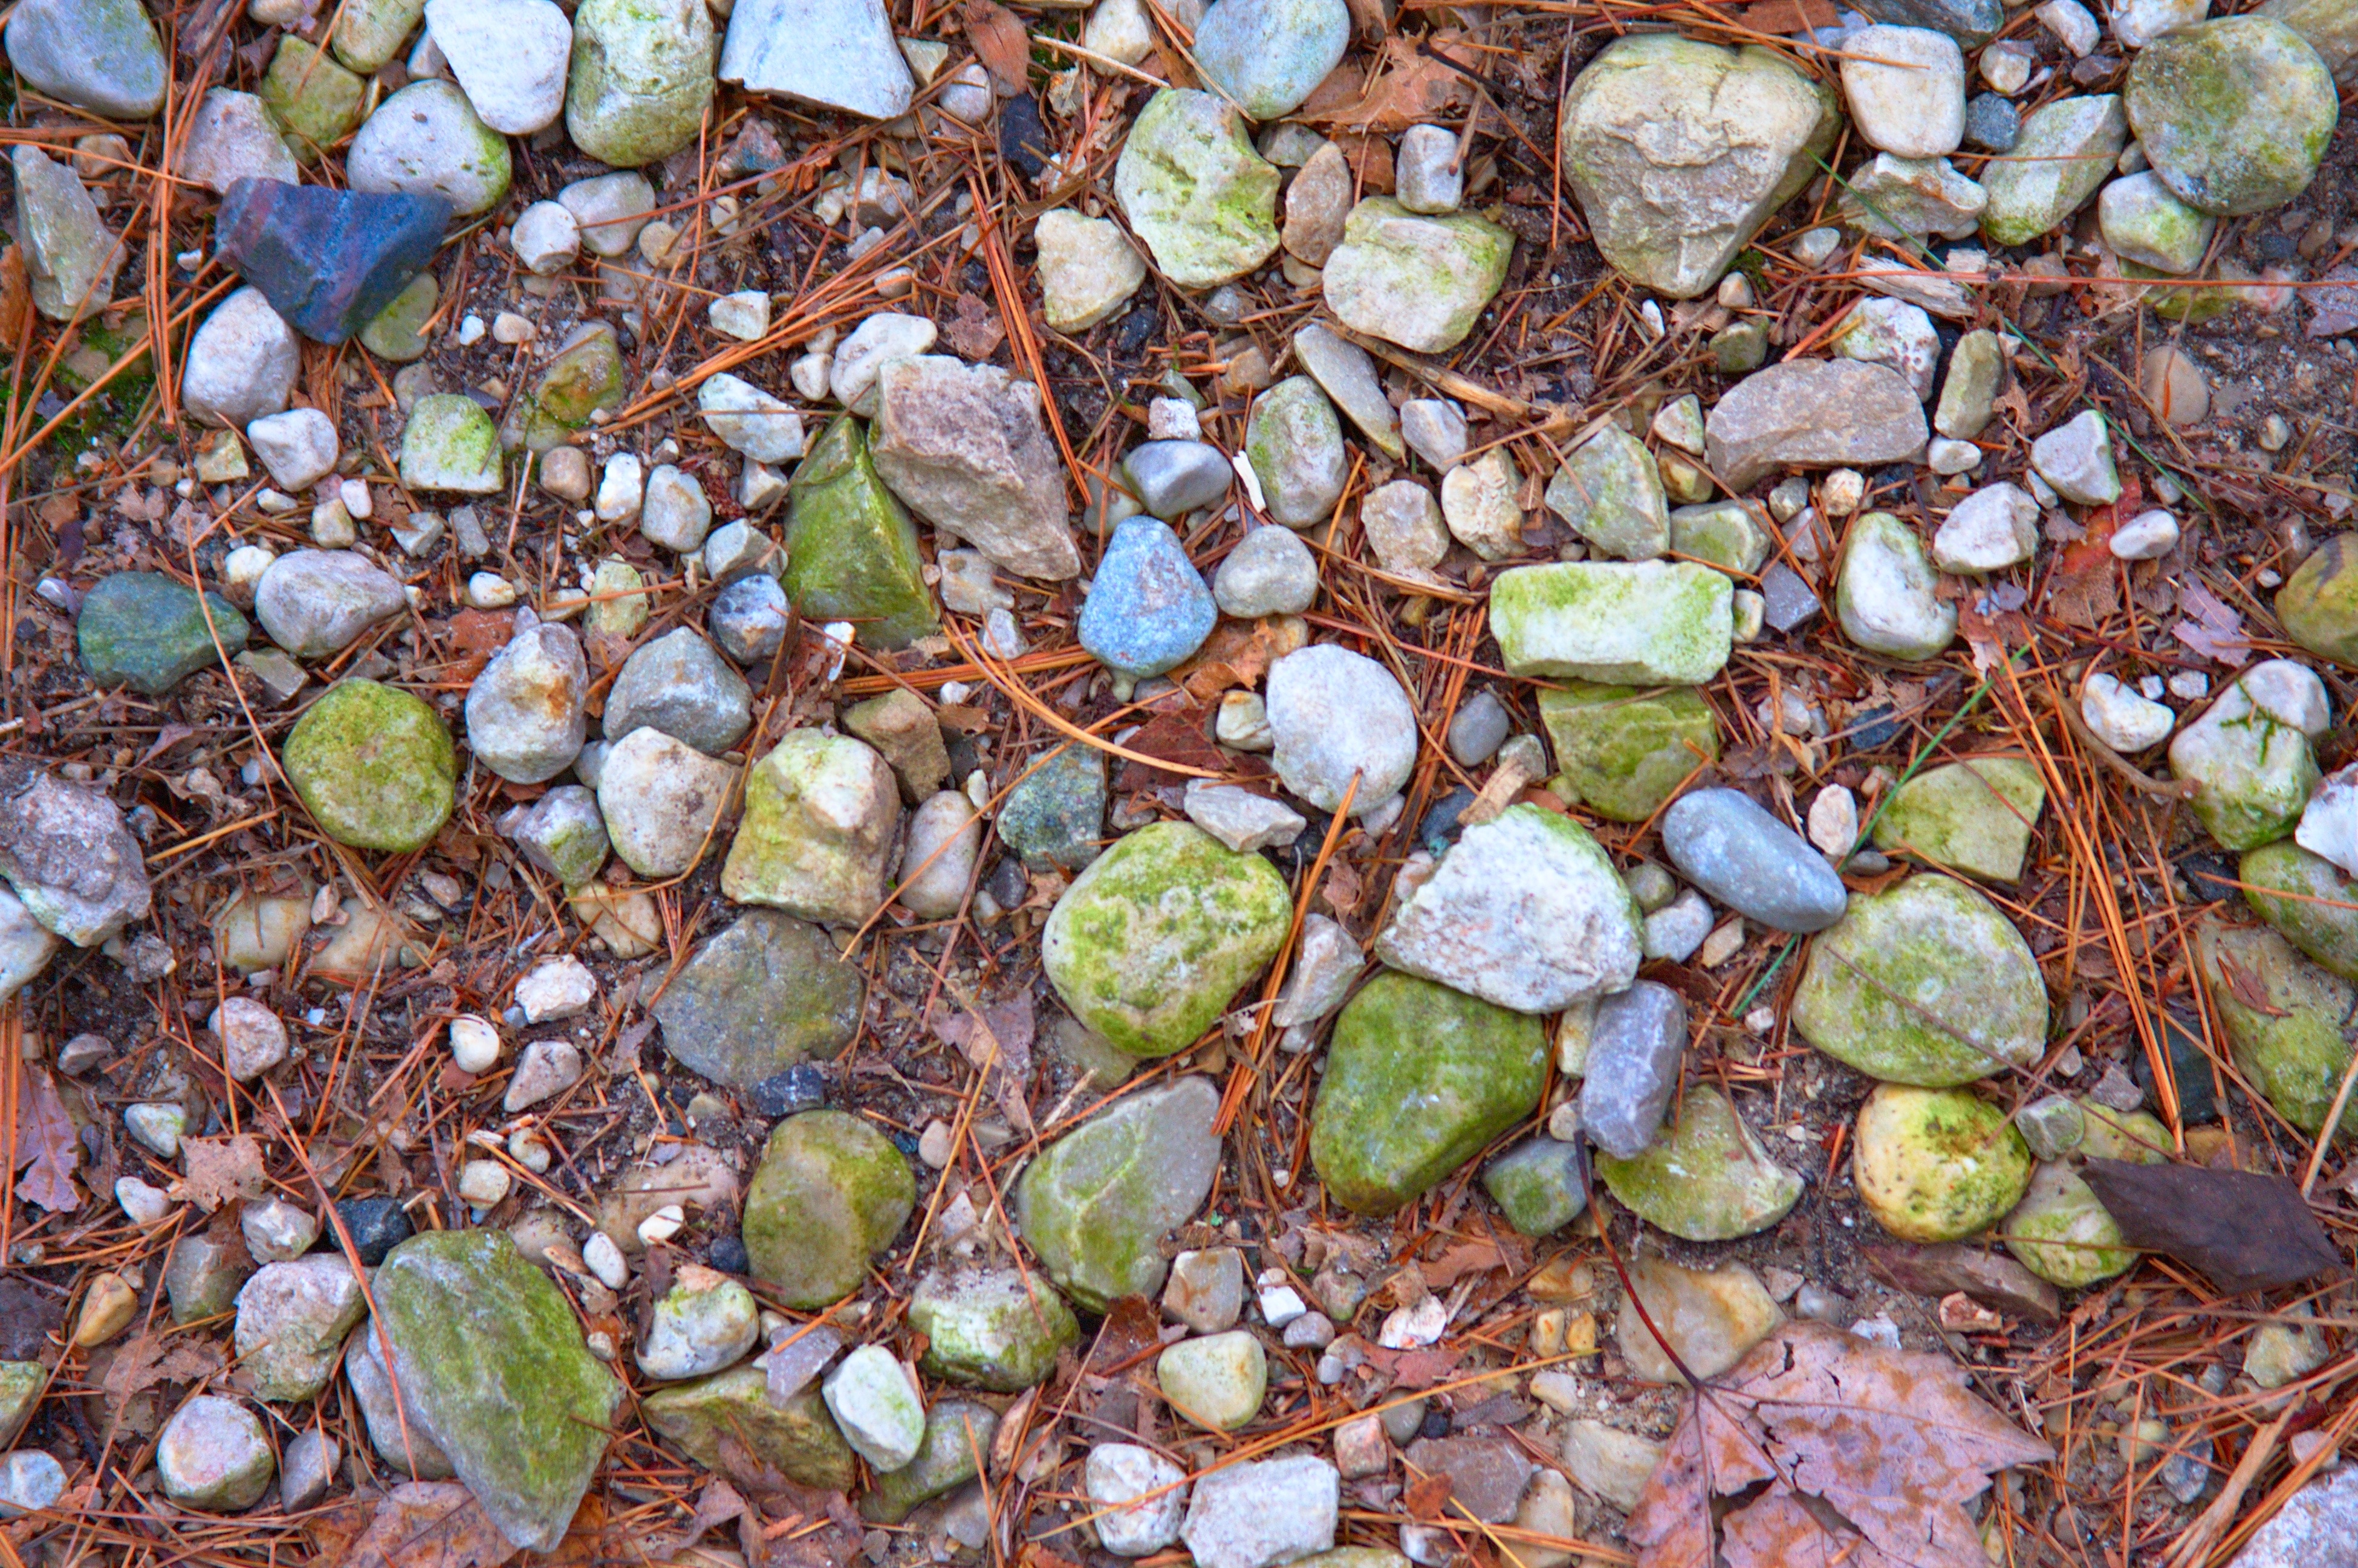
rock, plant, ground, leaf, flower, autumn, soil, botany, flora, season, rocks, stones, flowering plant, land plant